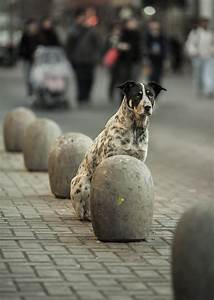
Label: cane